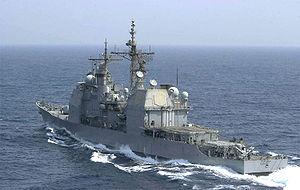
La Combined Task Force 151 ou CTF-151 ou Combined Task Force One Five One est une force opérationnelle navale basée sur une coalition multinationale opérationnelle, force créée en réponse aux attaques pirates autour de la Corne de l'Afrique.